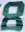
Number: 8